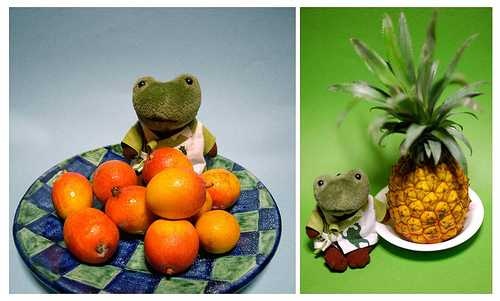
Label: Pineapple